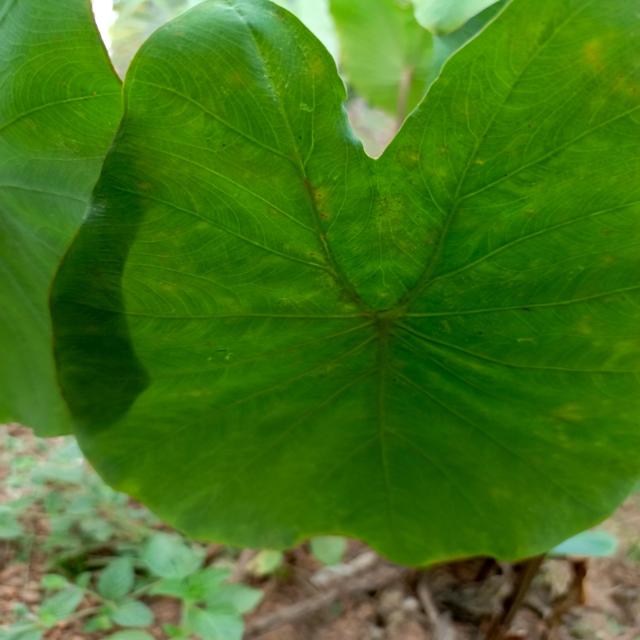
Label: Early_Blight